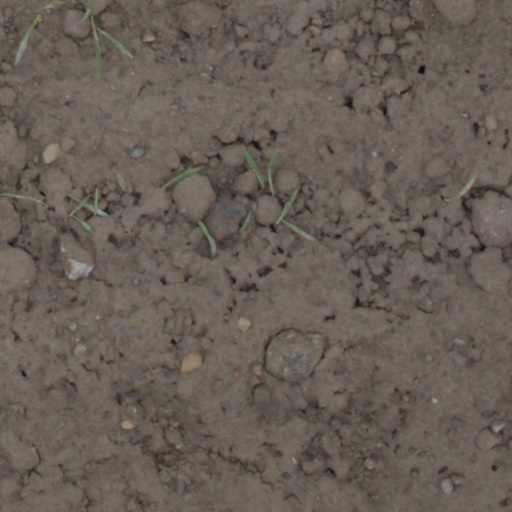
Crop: wheat